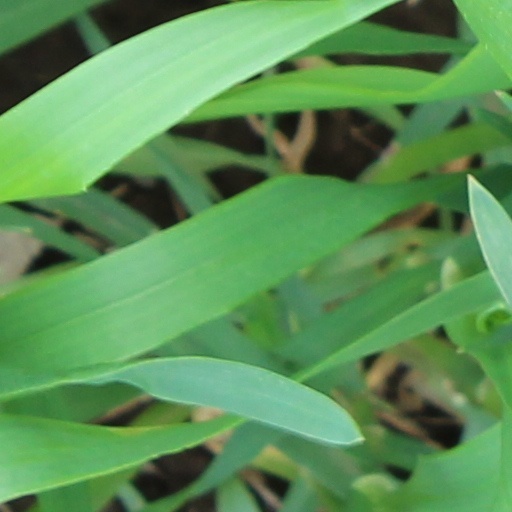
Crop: wheat